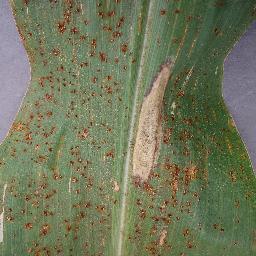
Label: Corn_(Maize)___Northern_Leaf_Blight